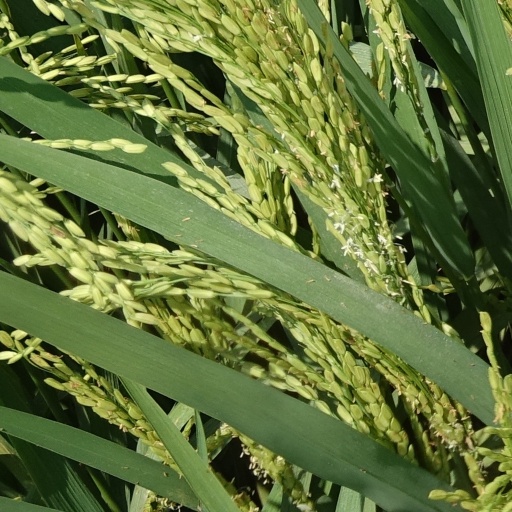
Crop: rice